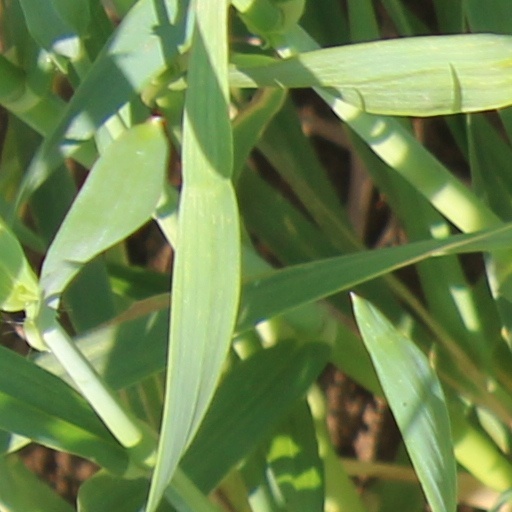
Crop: wheat